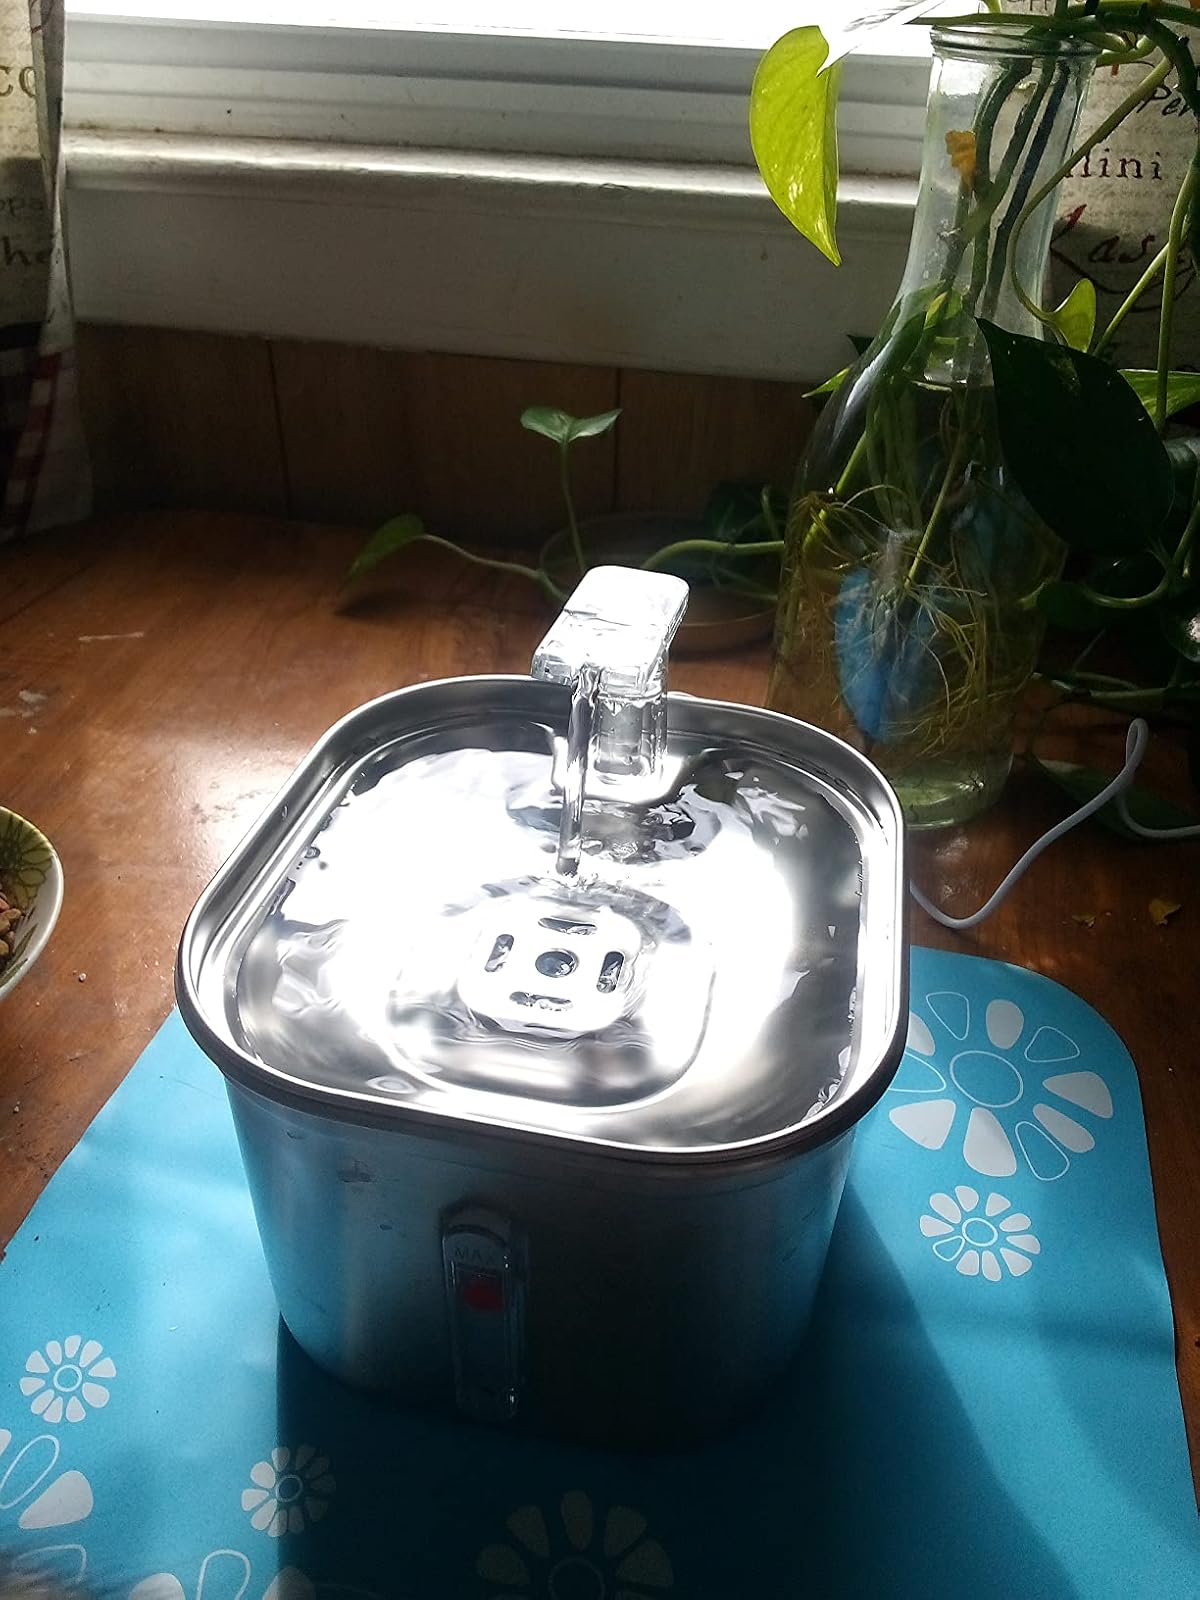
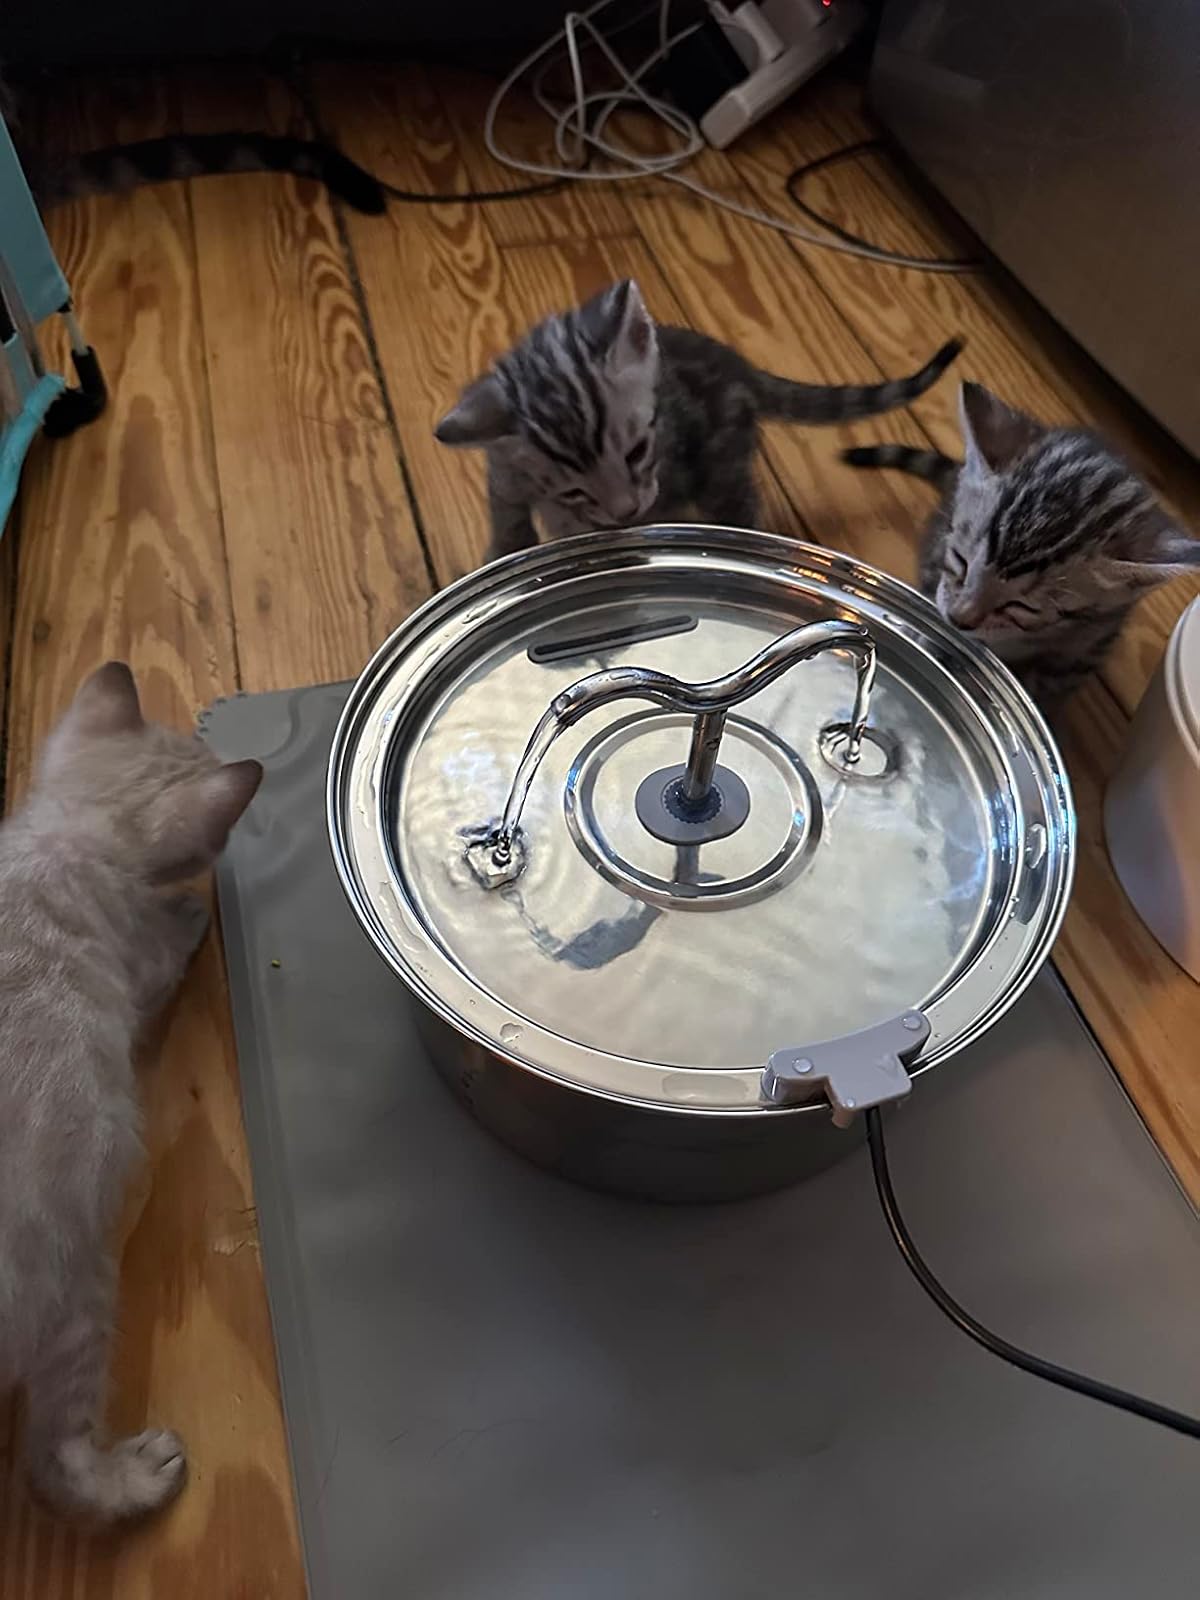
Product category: items_bowl
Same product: no